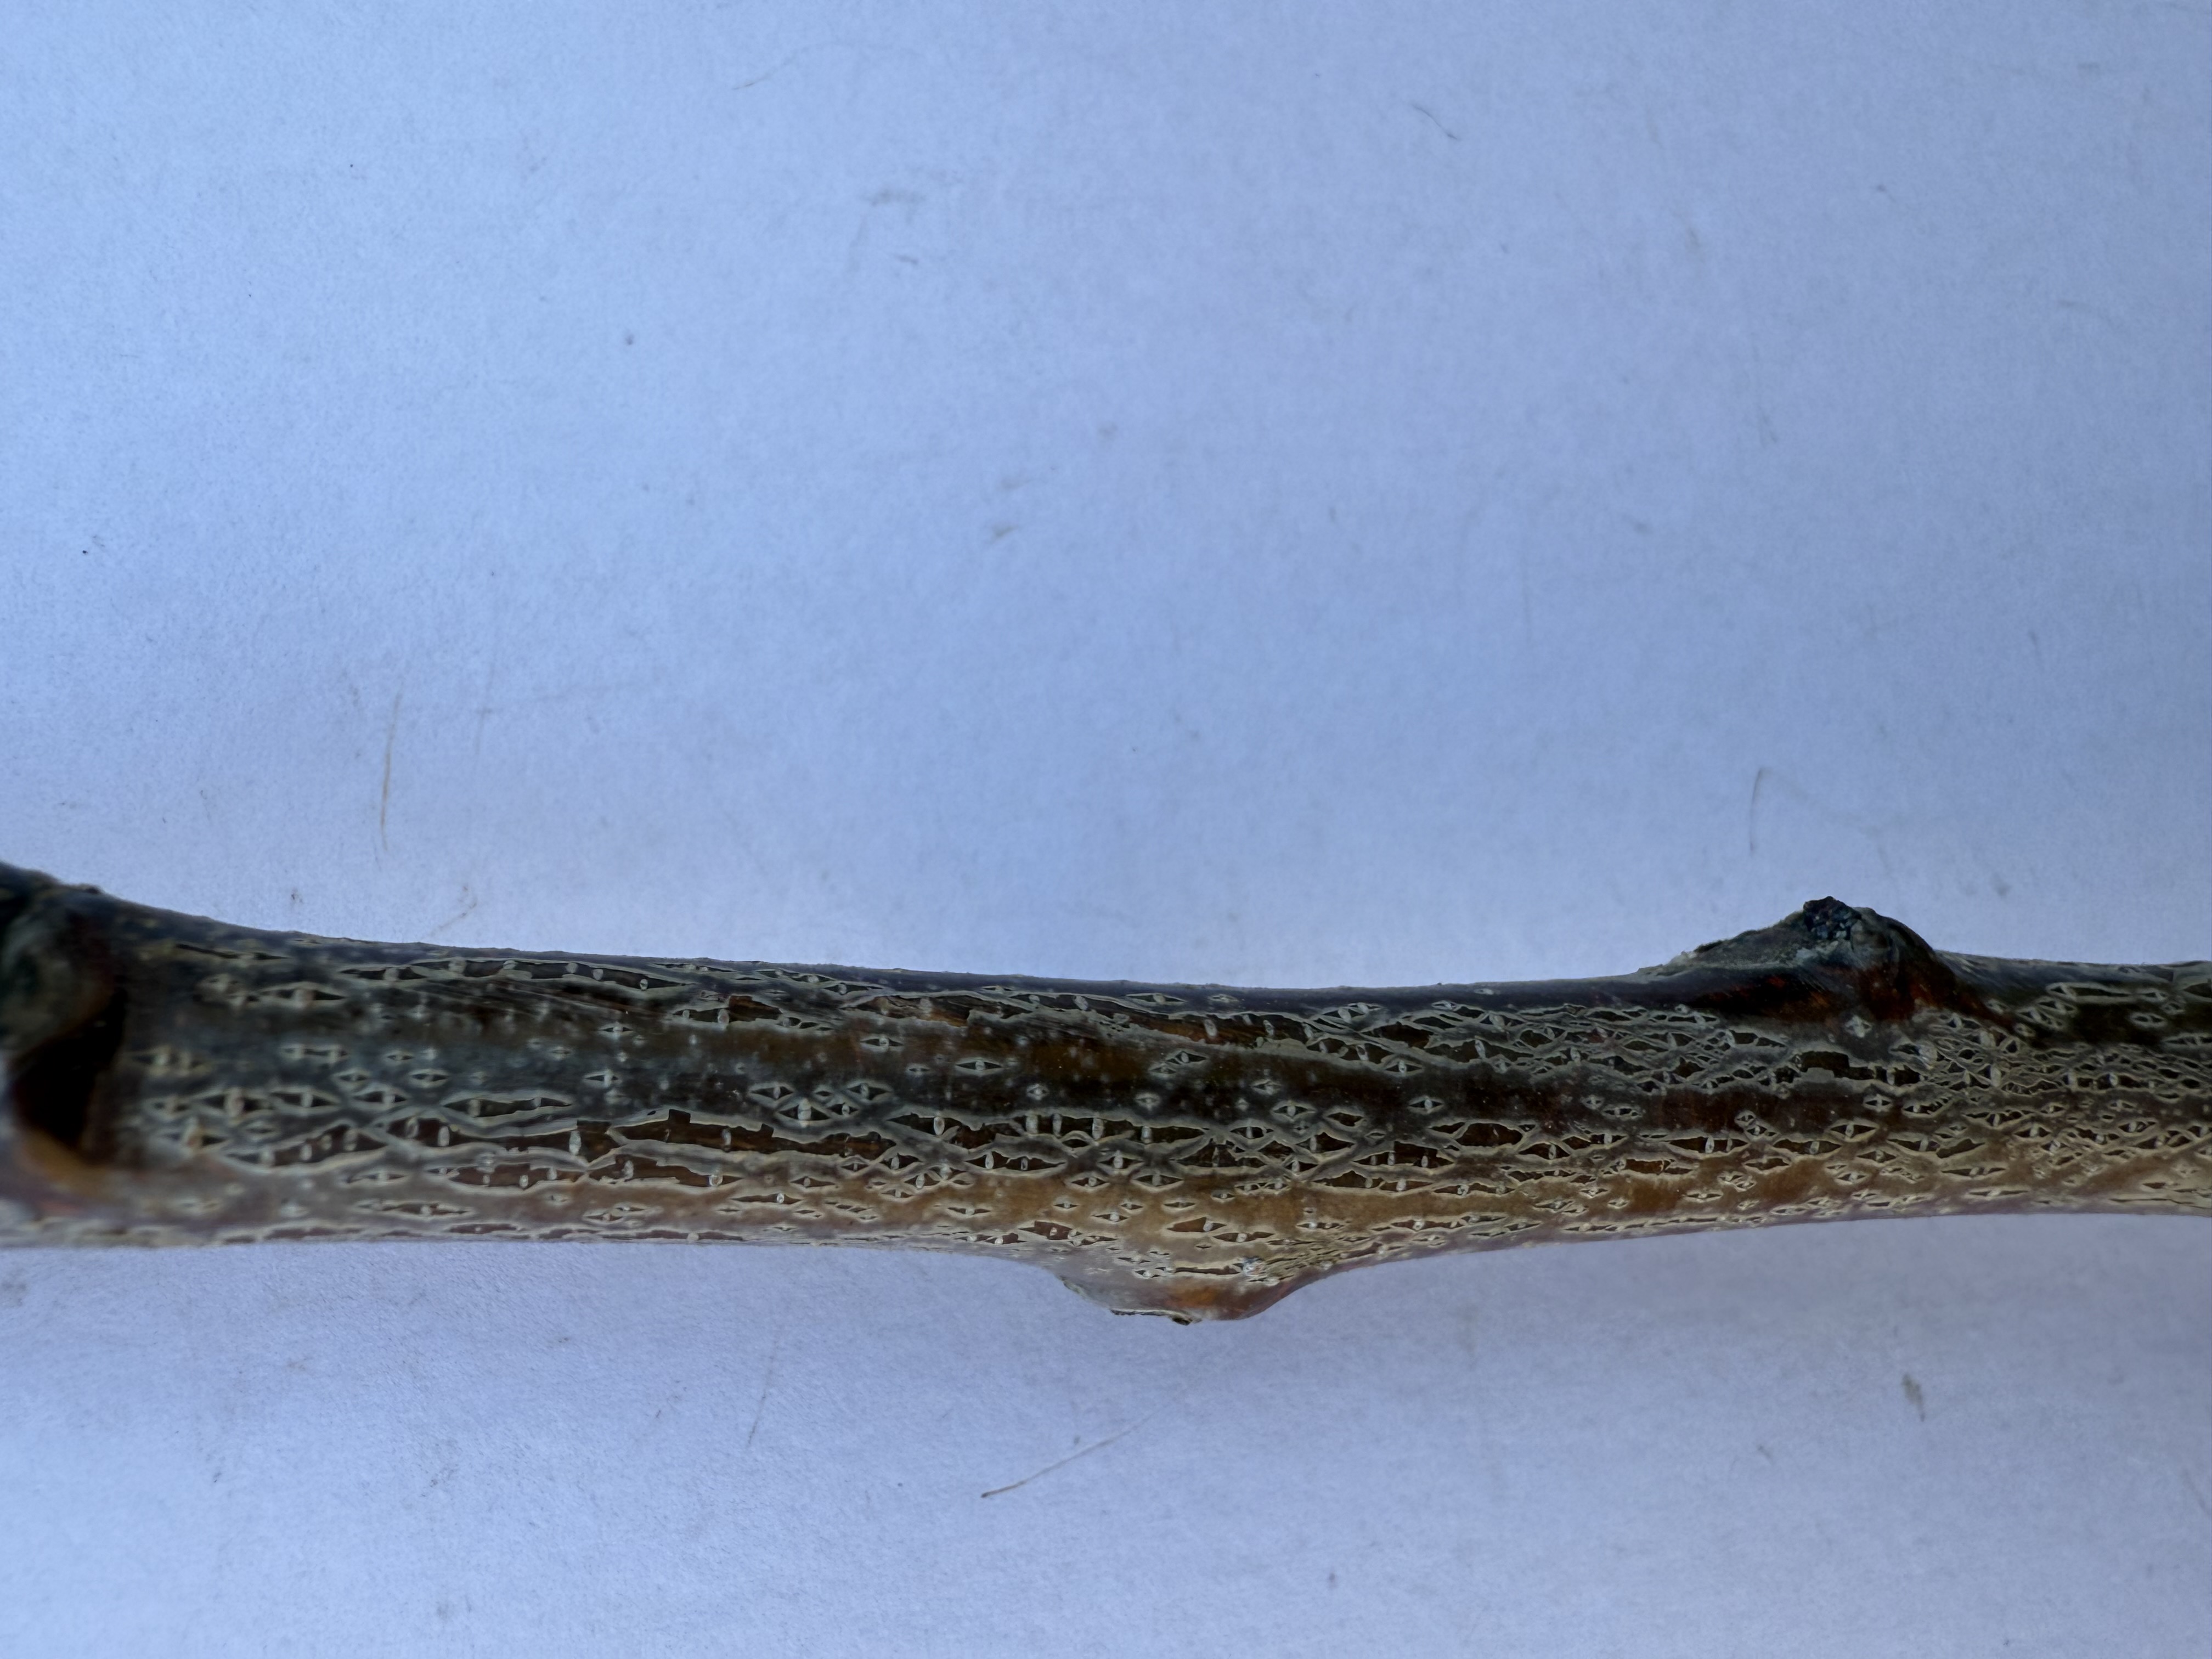
Variety: Sekerpare Apricot